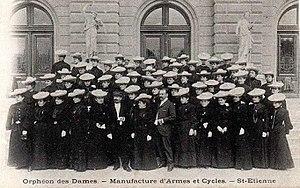
L'Orphéon des Dames de la Manufacture des Armes et Cycles de Saint-Étienne vers 1900.
Orphéon désigne soit une chorale d'homme, soit un instrument de musique fixe, à cordes et à clavier, dans lequel le son est produit par une roue qui frotte les cordes comme dans une vielle à roue.